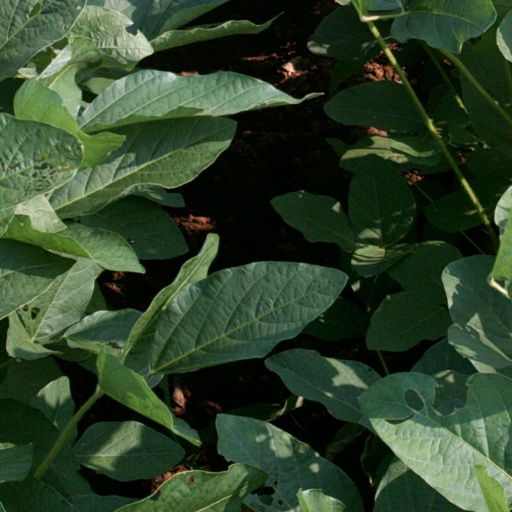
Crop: soybean